Alister Beal

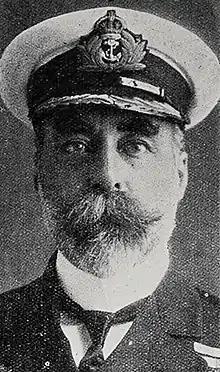

Vice Admiral Alister Francis Beal CB CMG DSO (21 March 1875 – 18 October 1962) was a Royal Navy officer who became Commodore Commanding the New Zealand Division.